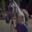
Label: horse